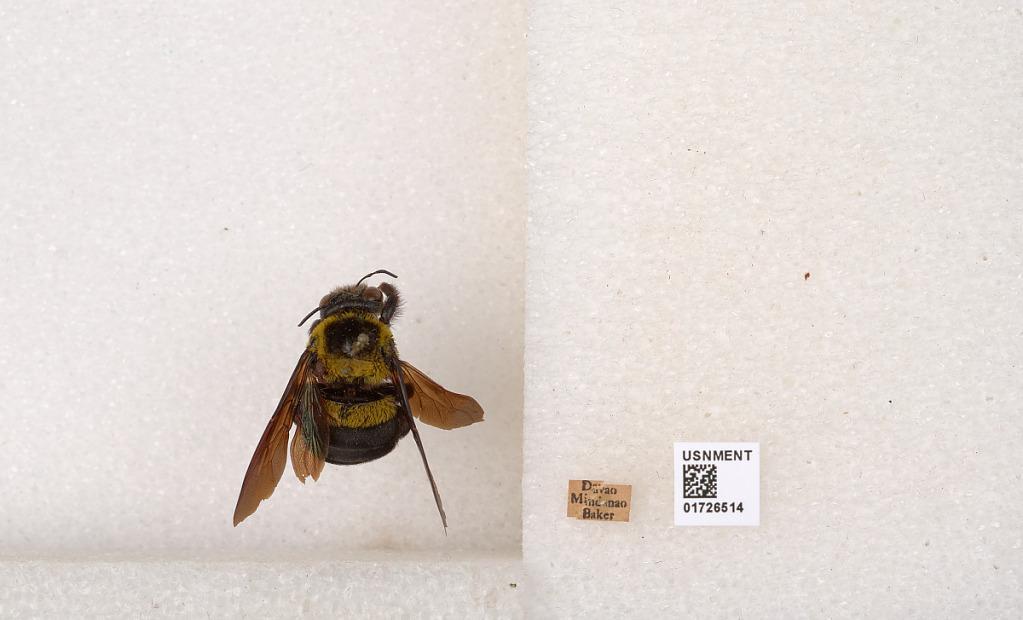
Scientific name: Xylocopa (Koptortosoma) ghilianii Gribodo
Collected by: Baker
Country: Philippines
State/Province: Davao
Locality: Mindanao